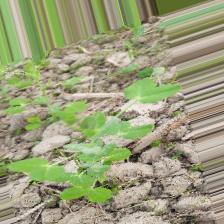
Label: Powdery Mildew